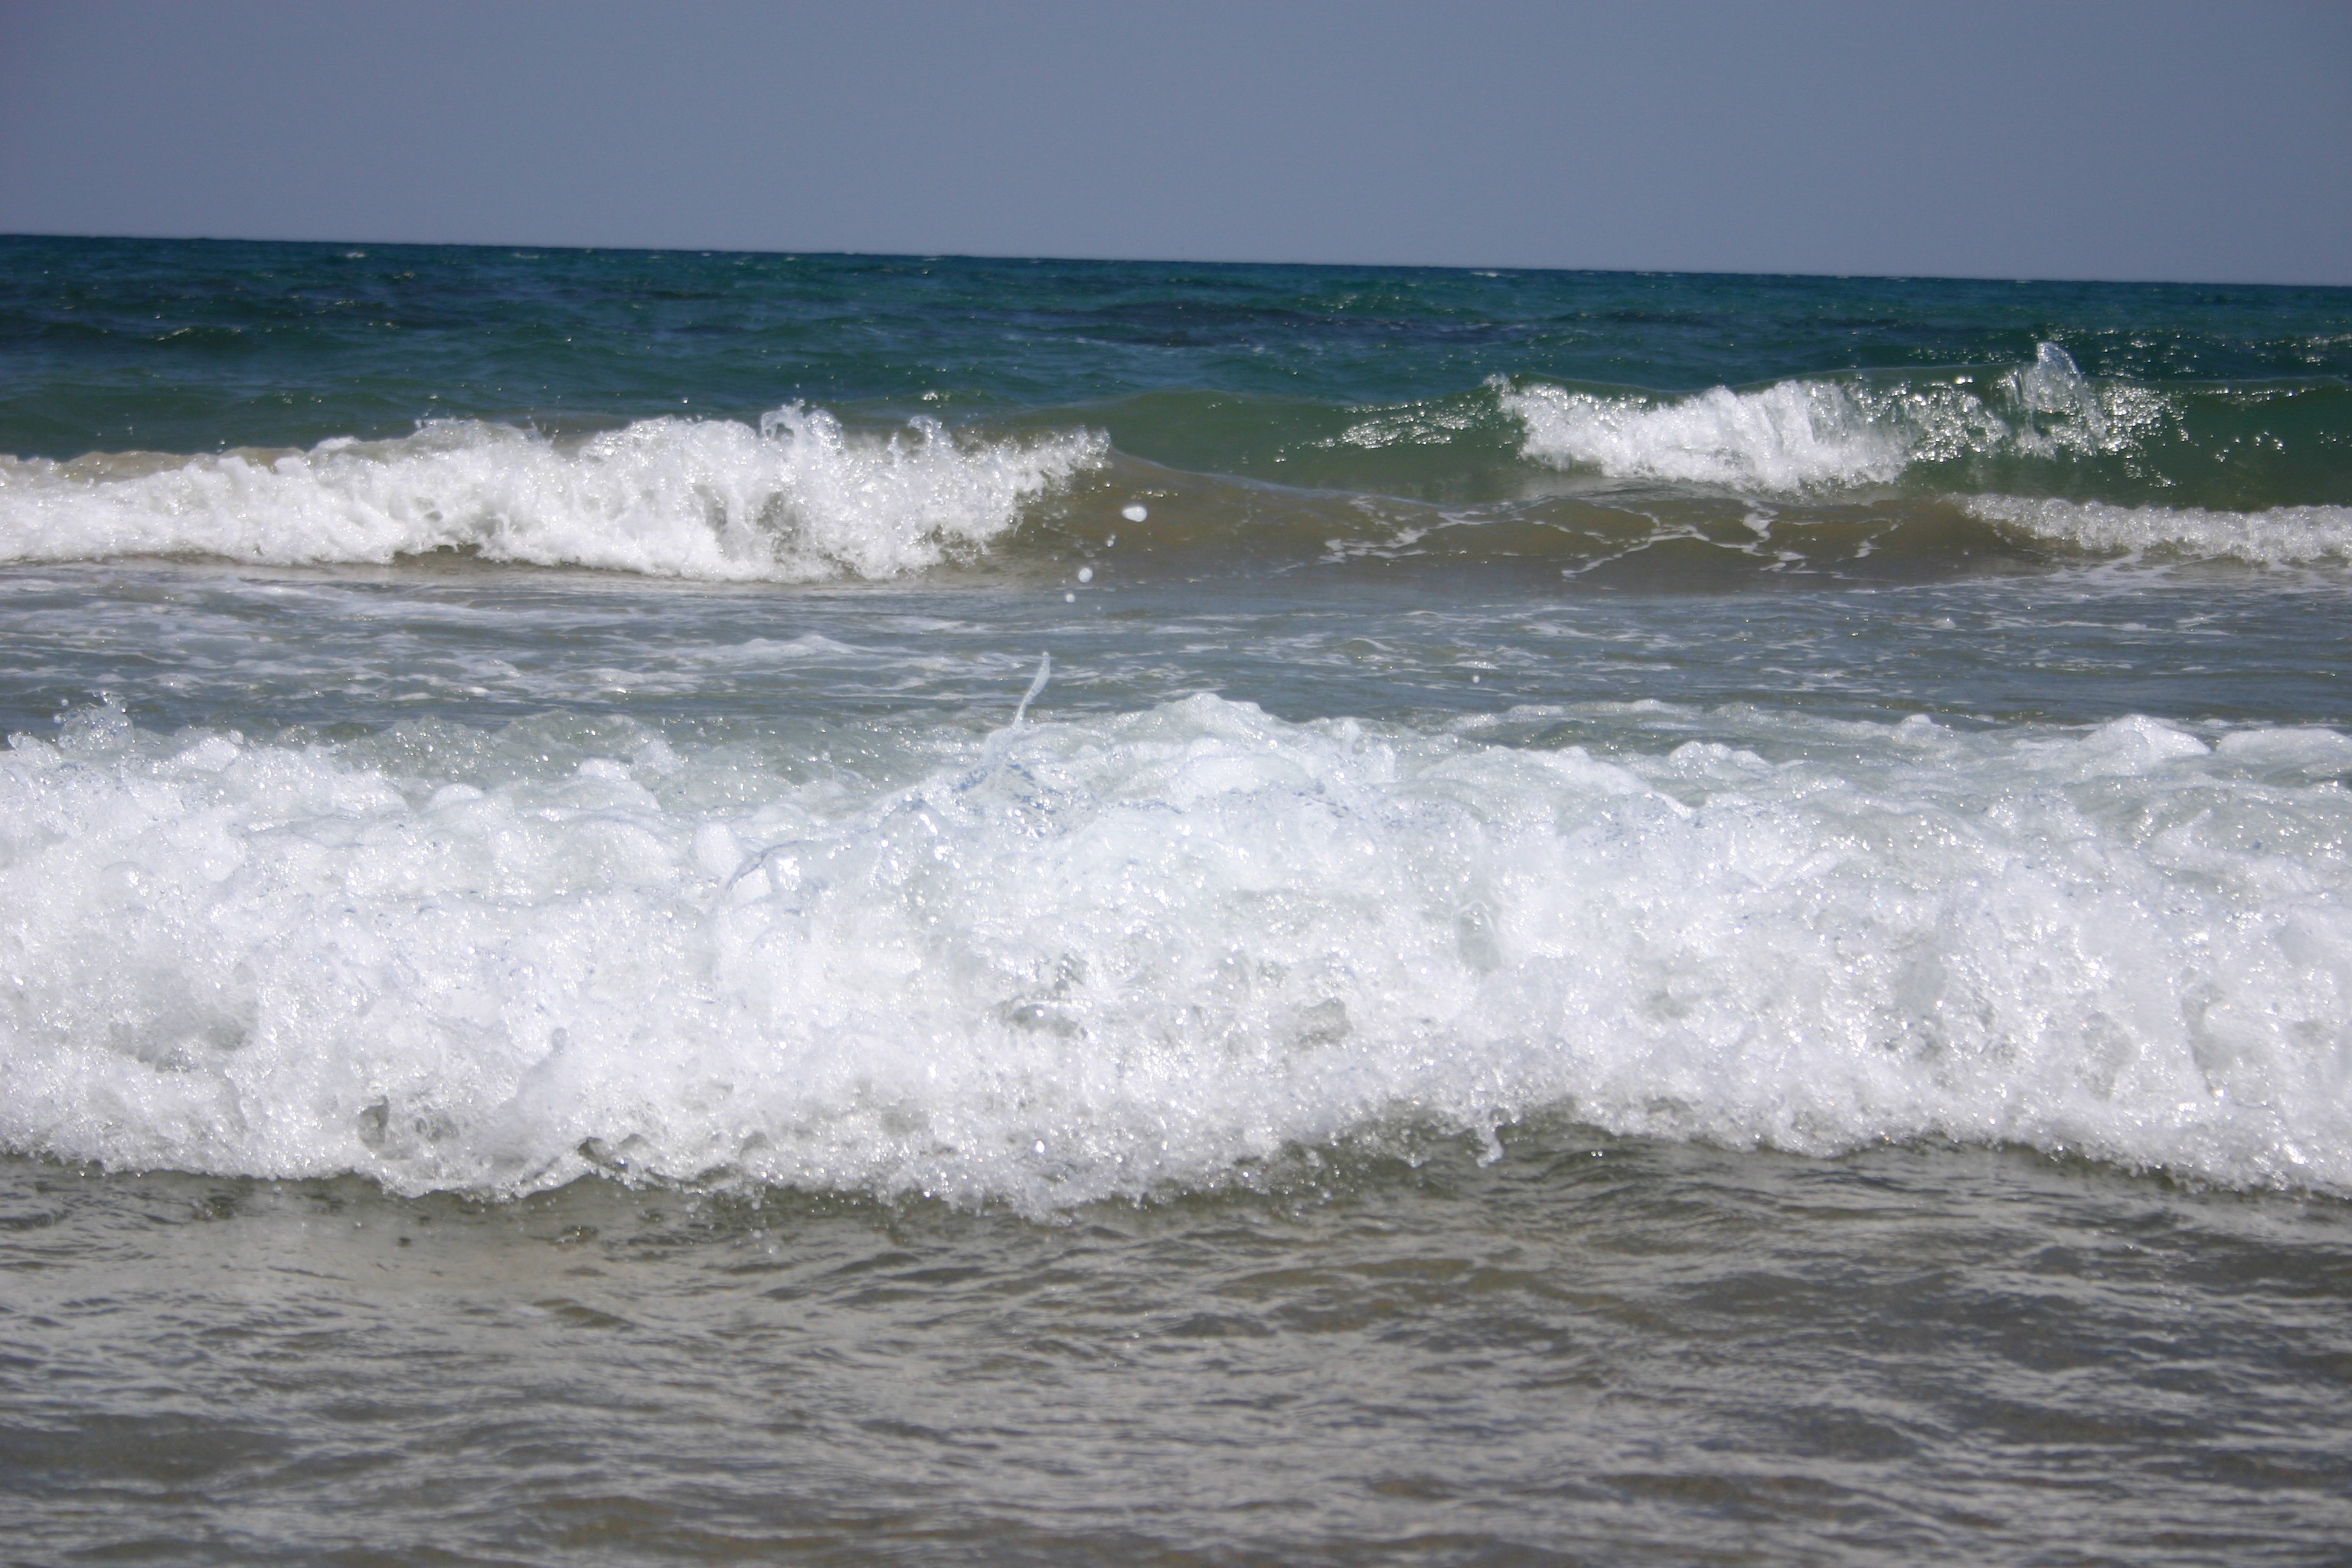
beach, sea, coast, water, ocean, shore, wave, wind, holiday, body of water, holidays, greece, crete, wind wave